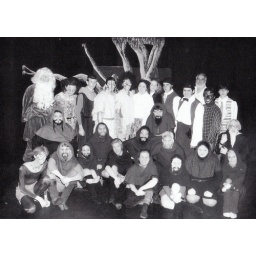
This is a cast photo from The Hobbit in the black box theater where it was performed.